Tig n' Seek

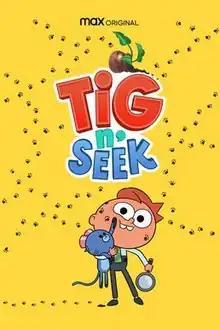
Official poster for the series on HBO Max.

Tig n' Seek (originally called Tiggle Winks) is an American animated television series created by Myke Chilian for Cartoon Network. Prior to the series, Chilian served as a designer on "Rick and Morty" as well as a writer and storyboard artist on "Uncle Grandpa". The series is produced by Cartoon Network Studios. It was originally set to premiere on Cartoon Network, but was moved to the then-upcoming streaming service, HBO Max. The first season premiered on July 23, 2020, on the streaming service.